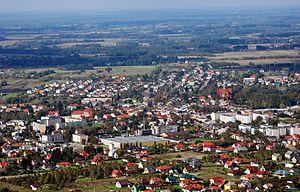
Nasielsk est une ville polonaise de la gmina de Nasielsk et de la powiat de Nowy Dwór Mazowiecki de la voïvodie de Mazovie dans le centre-est de la Pologne.